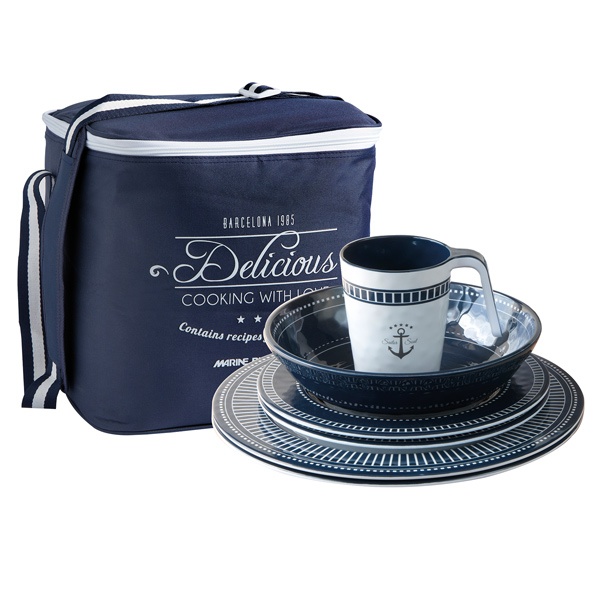
MB Sailor Soul start sæt 16 dele + kurv
Start sæt 16 dele: 4 tallerkener, 4 dessert tallerkener, 4 dybe tallerkener, 4 krus + kurv Brudsikkert melamin service i høj kvalitet, med et diskret præg og et eksklusiv nautisk design - elegant med karakter. Tåler opvaskemaskine og mikroovn, dog max 90 sek. Antal: 16 dele + kurv Farve: marineblå/hvid Materiale: melamin Temperatur: -20 til +120 °
Brand: Palby Marine
Category: Home & Garden > Kitchen & Dining > Tableware > Dinnerware > Dinnerware Sets